672d Technical Training Squadron

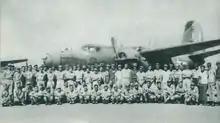
Combat Crews of the 672d Bombardment Squadron and one of the squadron's Douglas A-20 Havocs in the Southwest Pacific Theater

The squadron arrived in New Guinea in late January 1944, where it became part of Fifth Air Force. It began combat in March, operating in support of ground forces on New Guinea and striking airfields, bridges, personnel concentrations, installations, and shipping in the area. The 672d participated with other Fifth Air Force units in attacks on shipping and enemy airstrips near Hollandia on 16 April that resulted in the destruction of 298 enemy planes.